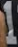
Number: 1